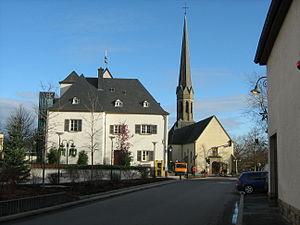
Le centre de Bertrange (Luxembourg)
Bertrange, est une localité luxembourgeoise et une commune dont elle est le chef-lieu situées dans le canton de Luxembourg.